Gustav Fechner

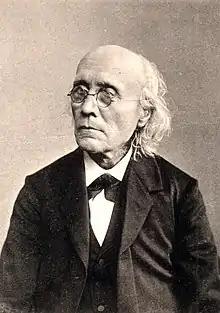

Gustav Theodor Fechner (19 April 1801 – 18 November 1887) was a German physicist, philosopher, and experimental psychologist. A pioneer in experimental psychology and founder of psychophysics (techniques for measuring the mind), he inspired many 20th-century scientists and philosophers. He is also credited with demonstrating the non-linear relationship between psychological sensation and the physical intensity of a stimulus via the formula: formula_1, which became known as the Weber–Fechner law.